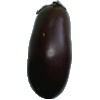
Label: Eggplant 1